Tlacateotl

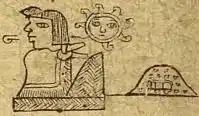
Tlacateotl in the Codex Xolotl, with his name glyph (top) and the glyph for Tlatelolco (right).

Tlacateotl (or Tlacateotzin; ? – 1426 or 1427/28) was the second Tlatoani of the Aztec city of Tlatelolco from 1417 until his death.